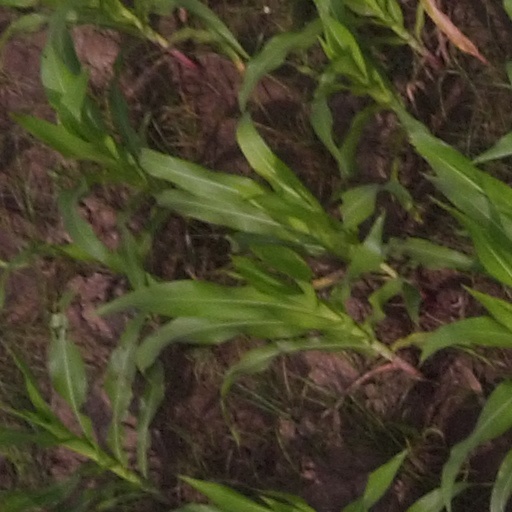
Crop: maize; corn